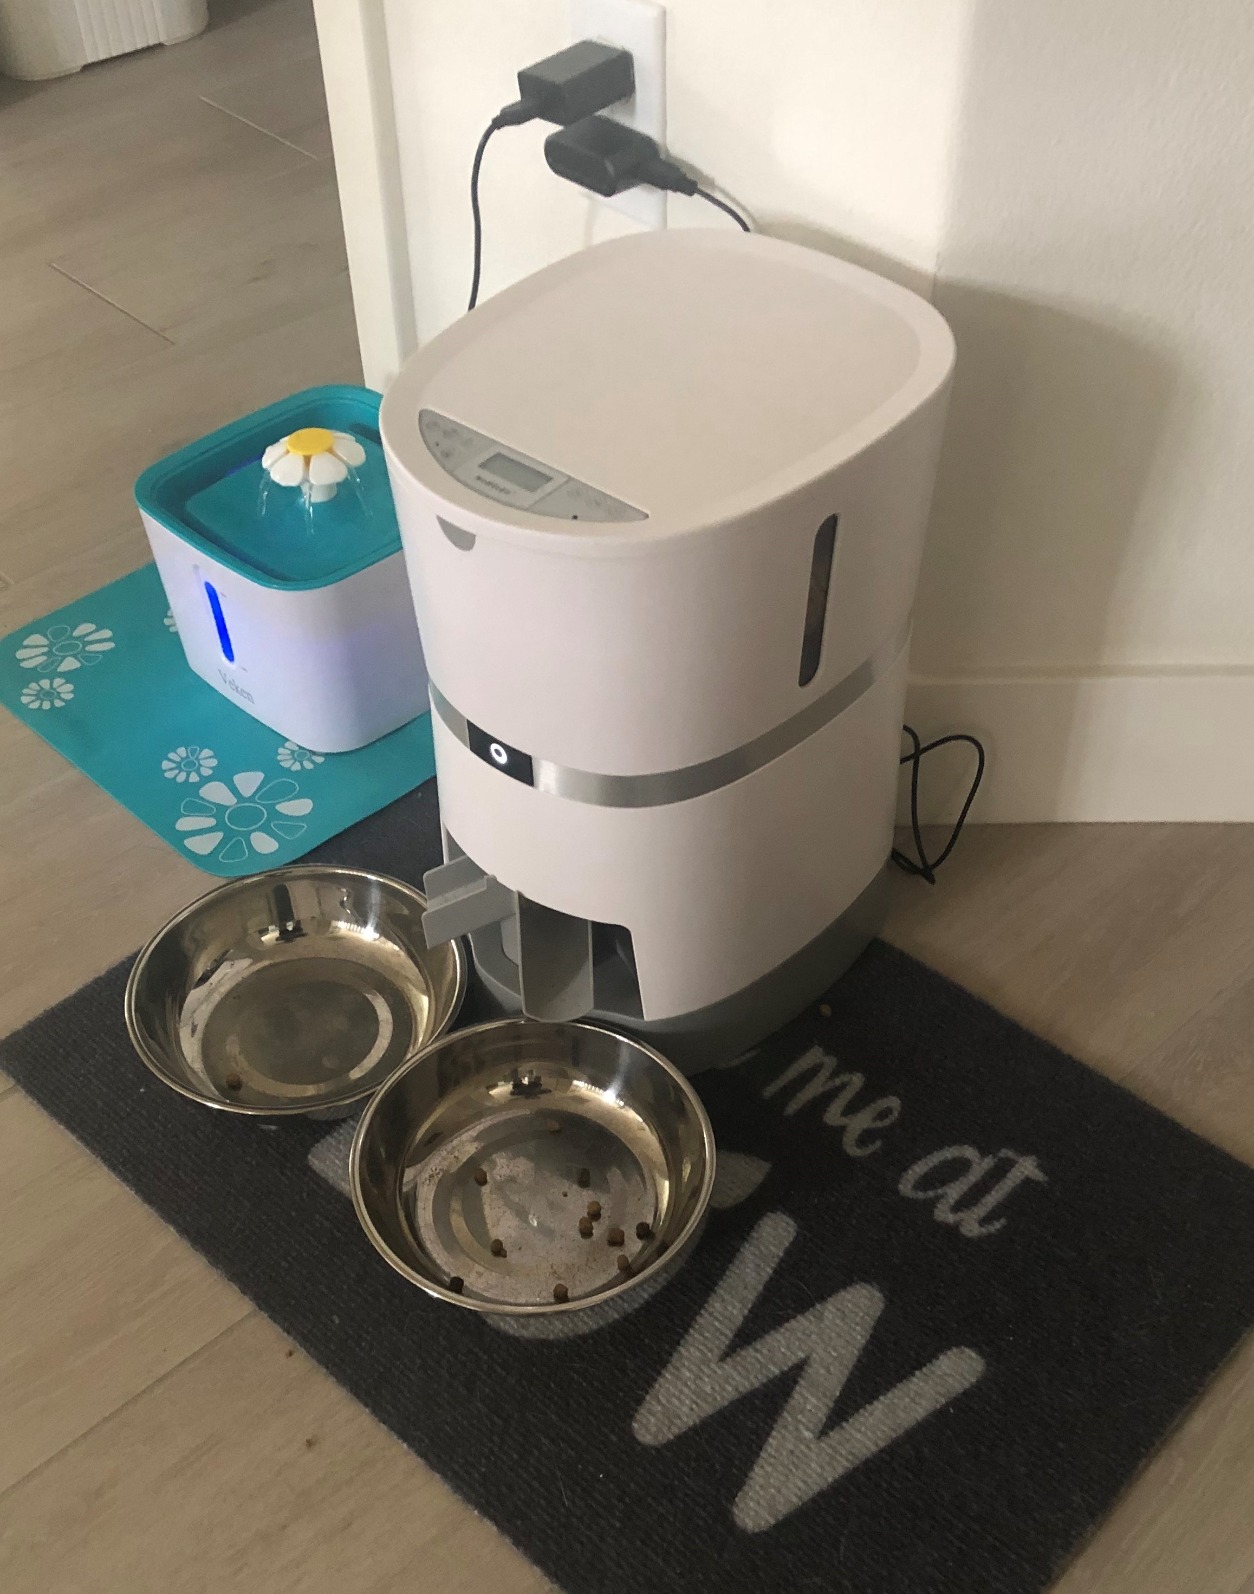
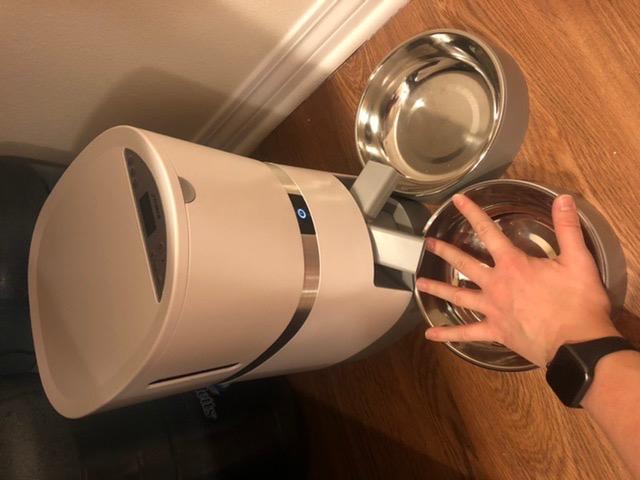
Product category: items_feeder
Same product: yes